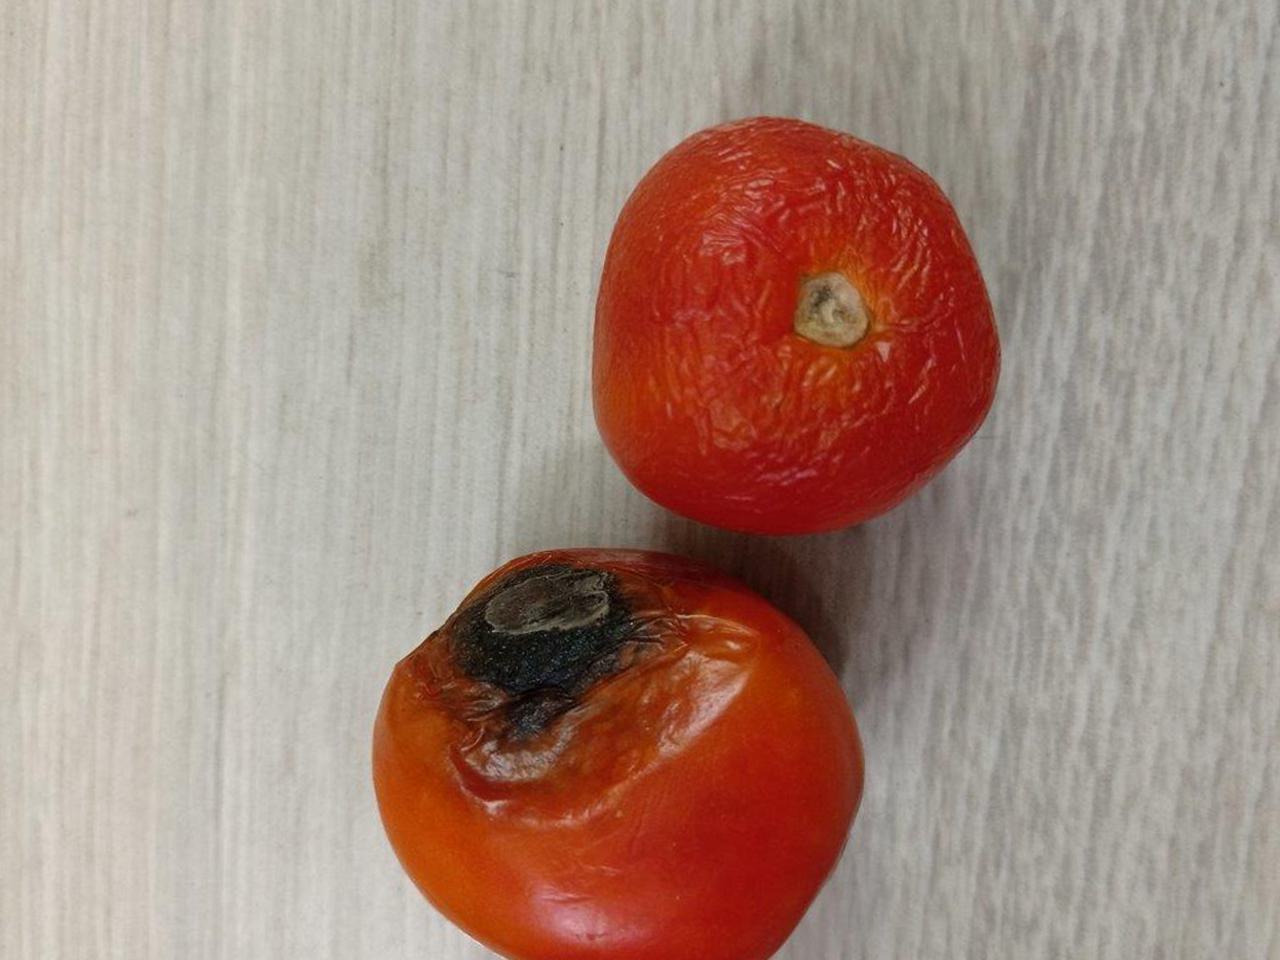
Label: Rotten